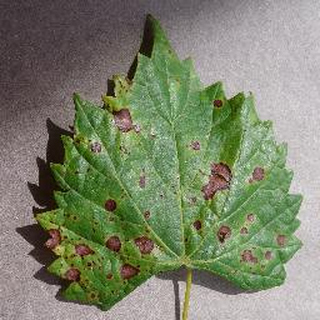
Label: grape_black_rot